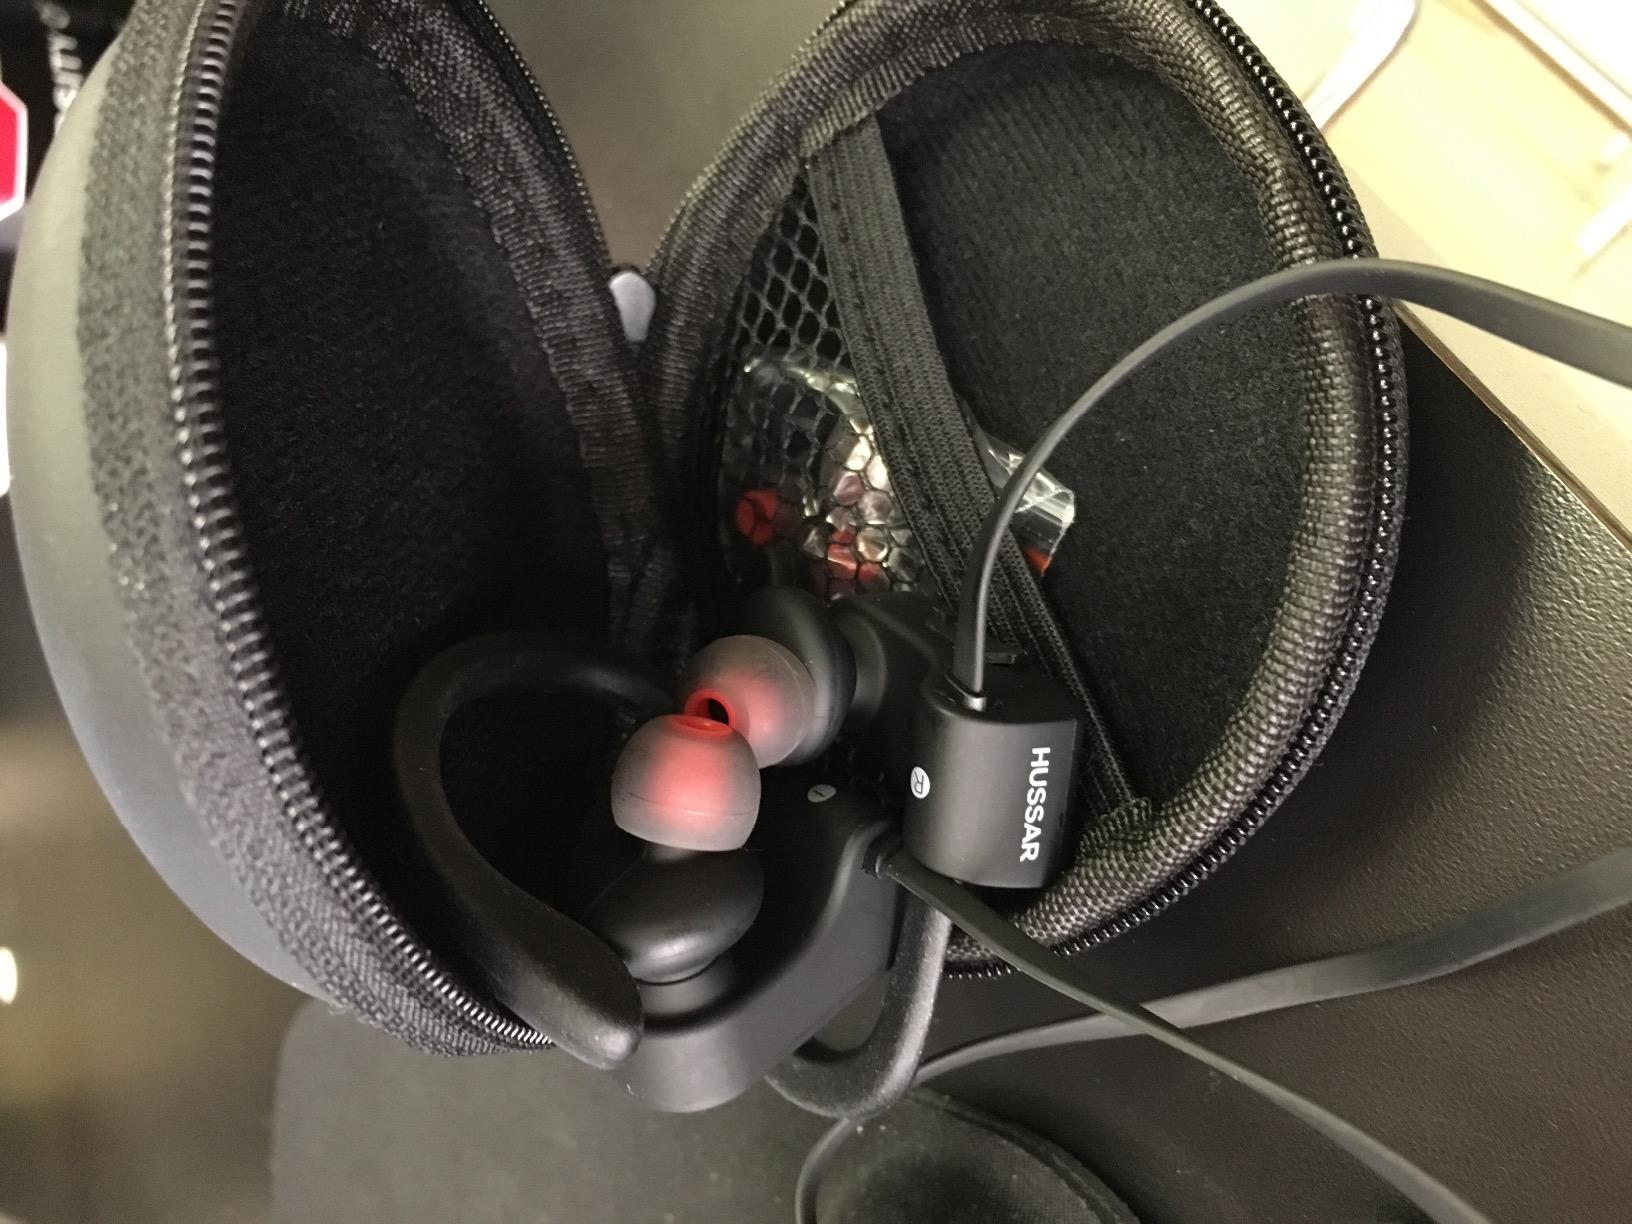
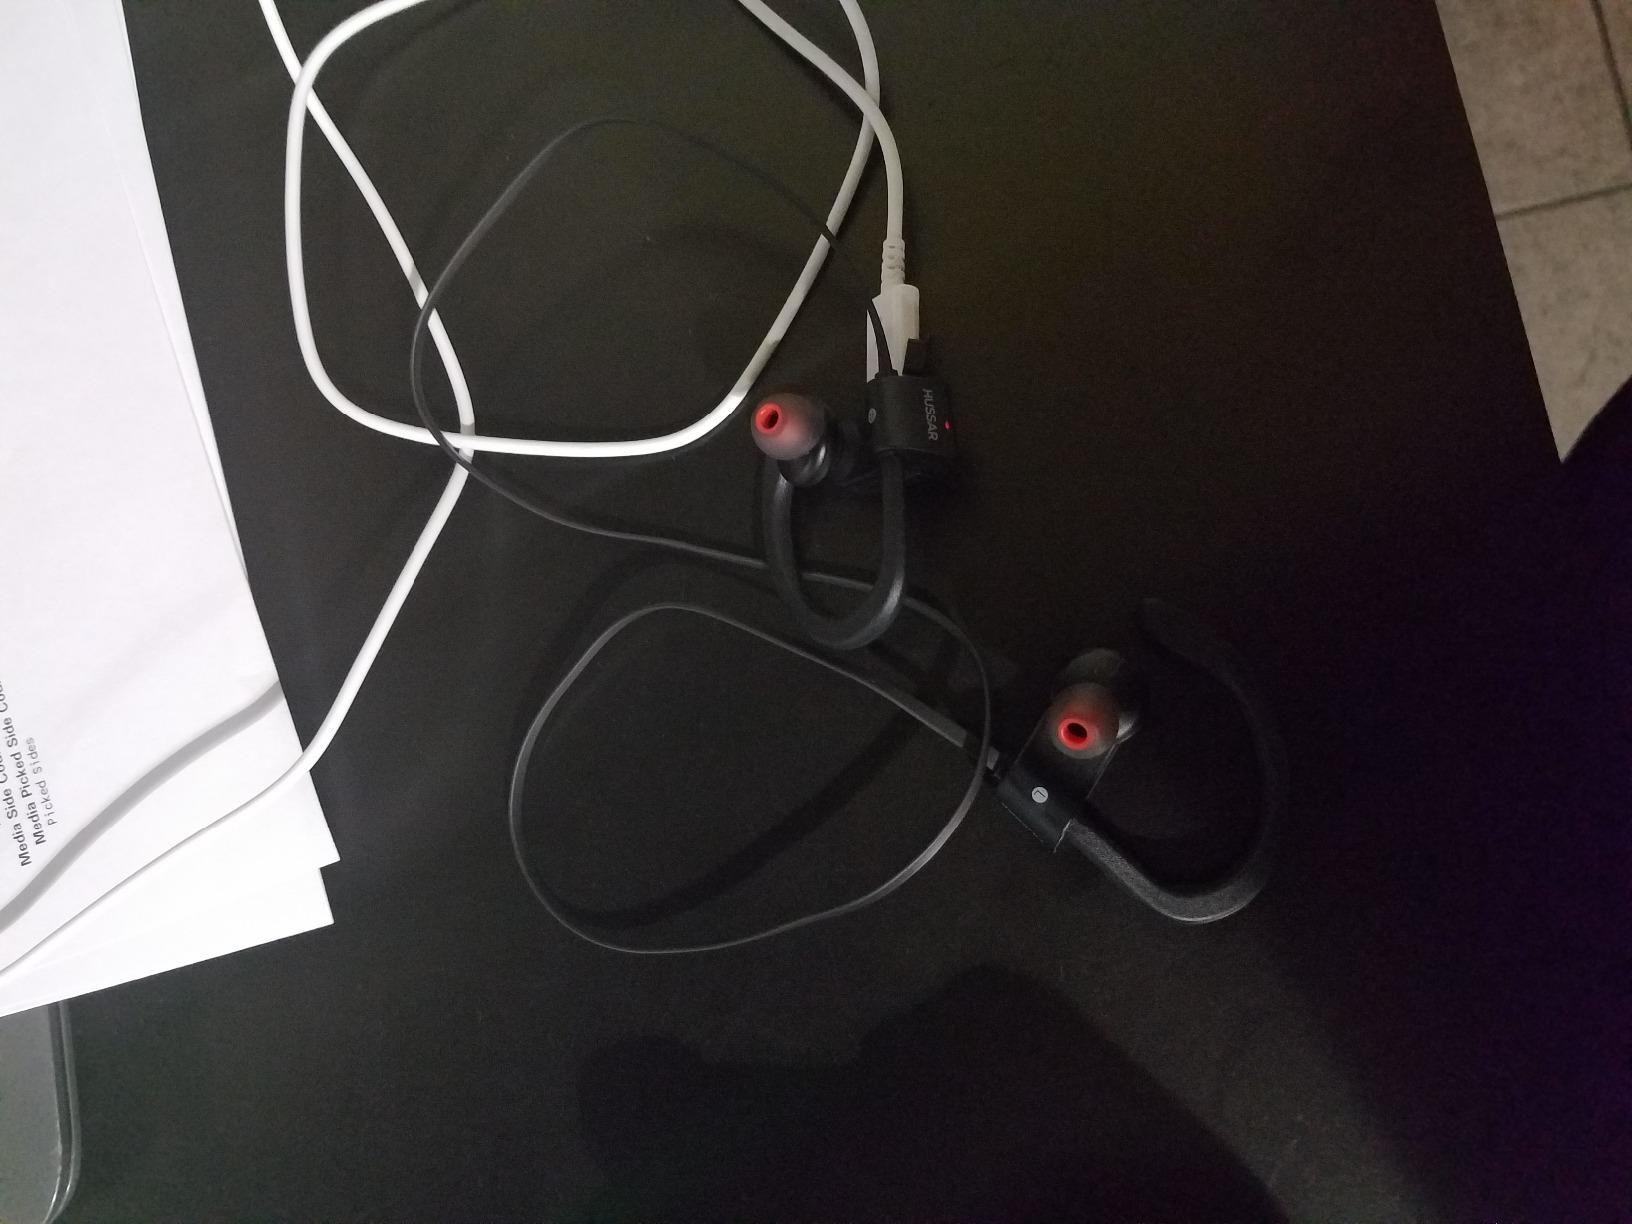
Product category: headphones
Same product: yes